Crabeater seal

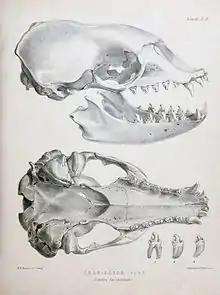
Illustration of the skull

Adult seals (over five years old) grow to an average length of and an average weight of around . Females are on average longer and around heavier than males, though their weights fluctuate substantially according to season; females can lose up to 50% of their body weight during lactation, and males lose a significant proportion of weight as they attend to their mating partners and fight off rivals. During summer, males typically weigh , and females . A molecular genetic based technique has been established to confirm the sex of individuals in the laboratory. Large crabeater seals can weigh up to . Pups are about in length and at birth. While nursing, pups grow at a rate of about a day, and grow to be around when they are weaned at two or three weeks.